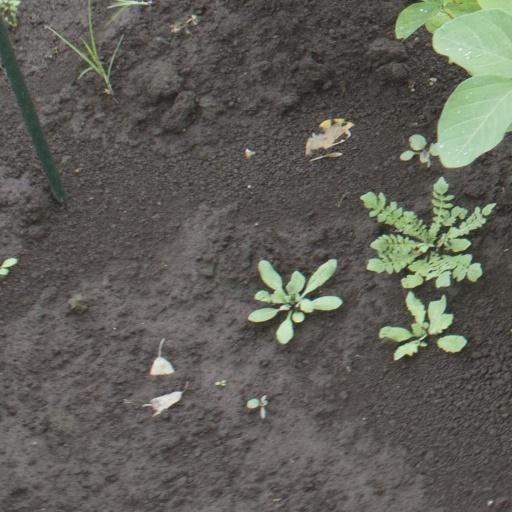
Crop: soybean